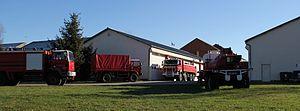
L'unité d'instruction et d'intervention de la sécurité civile (UIISC1), installée à Nogent-le-Rotrou, Eure-et-Loir, France.